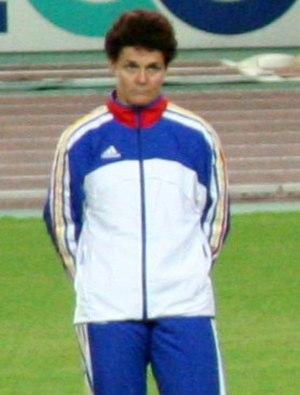
Felicia Țilea-Moldovan est une athlète roumaine spécialiste du lancer du javelot.